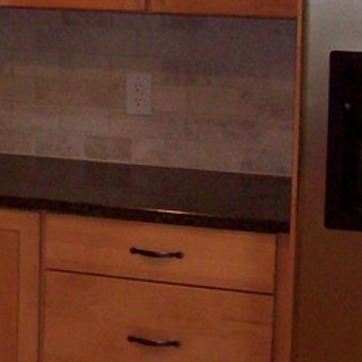
Material: polishedstone